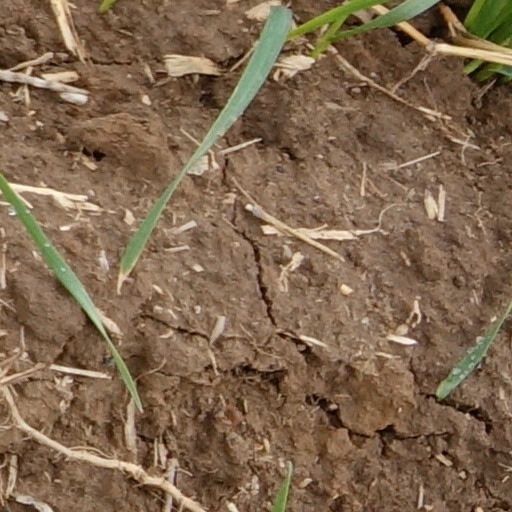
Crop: wheat